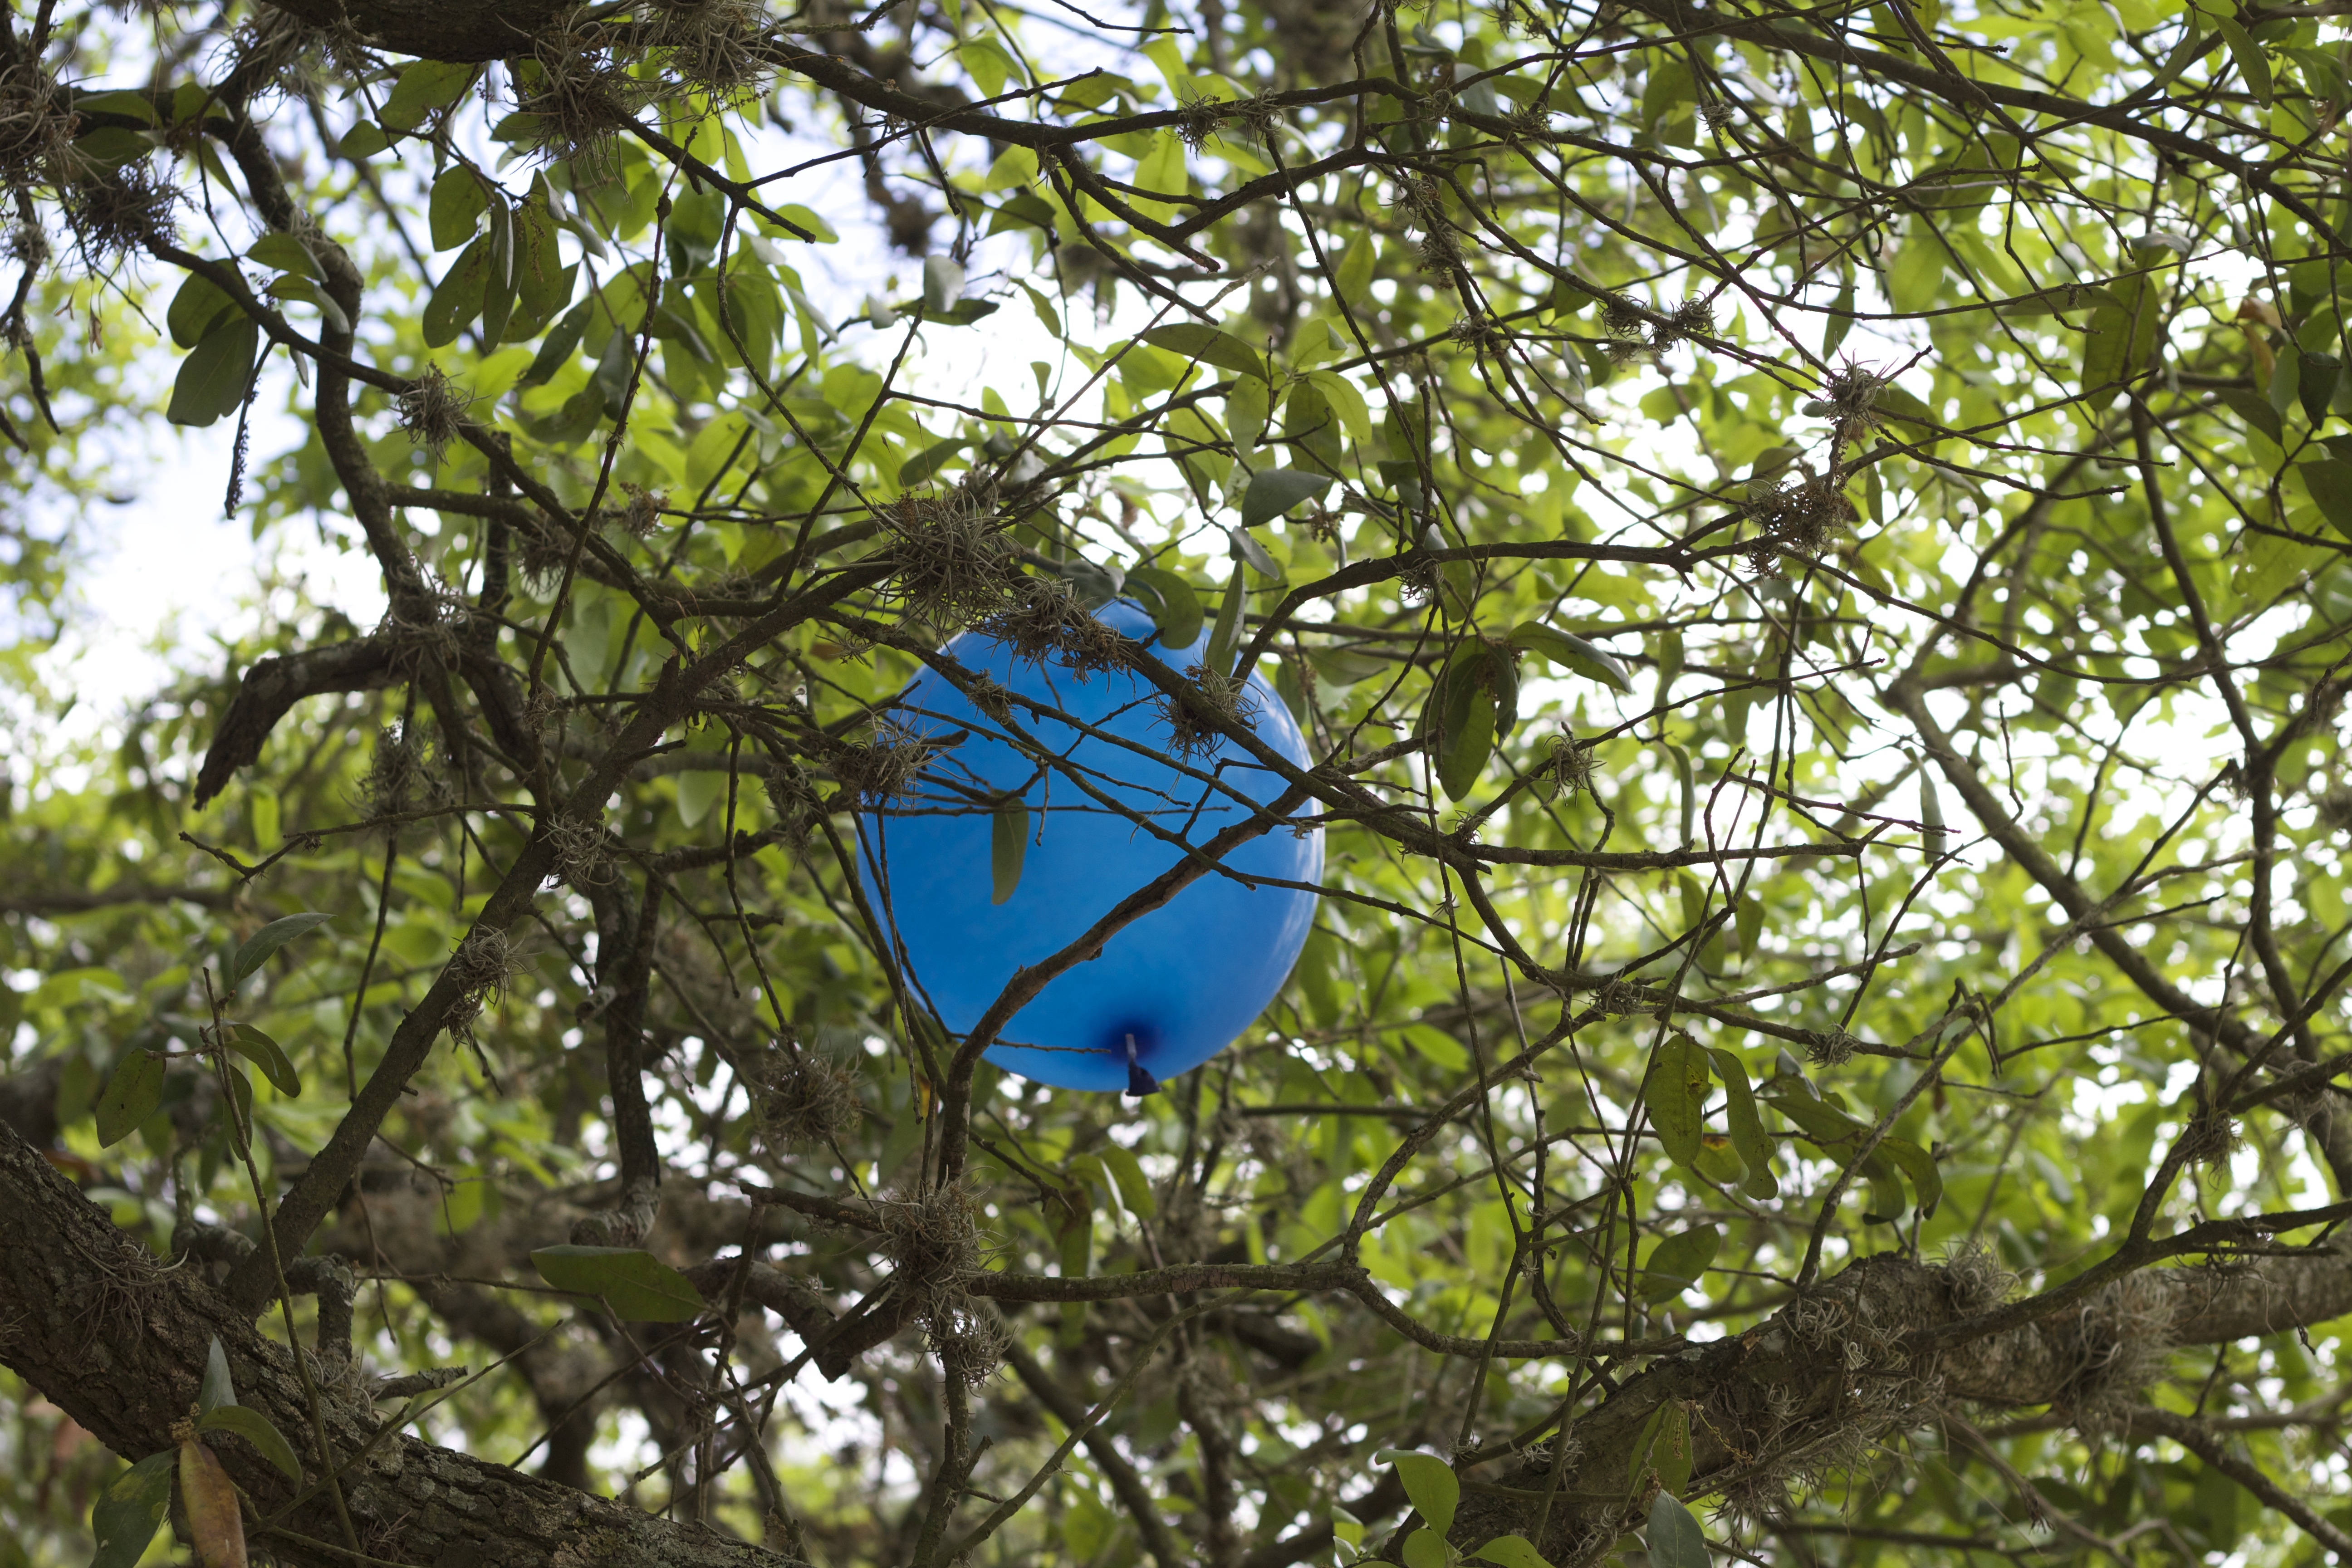
tree, nature, forest, branch, plant, sunlight, leaf, flower, decoration, green, jungle, botany, leaves, rainforest, woodland, habitat, ballons, natural environment, woody plant